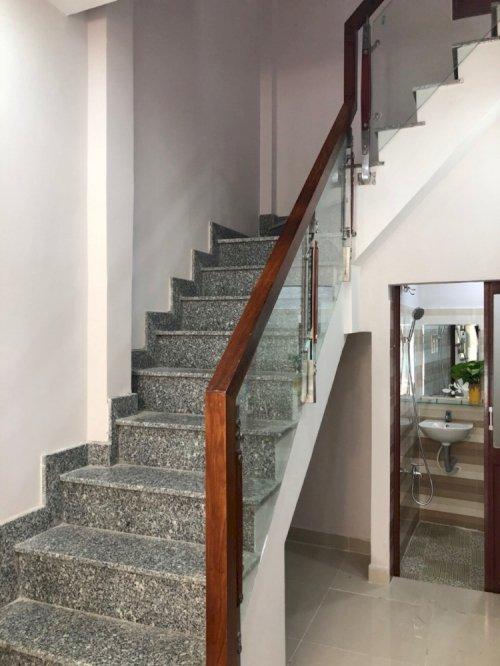
có một cái cầu thang được ốp đá ở trong căn nhà